Marcelino García Toral

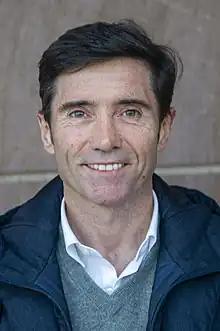
Marcelino in 2020

Marcelino García Toral (born 14 August 1965), known simply as Marcelino, is a Spanish football manager and former player who played as an attacking midfielder. He is the current head coach of La Liga club Villarreal.